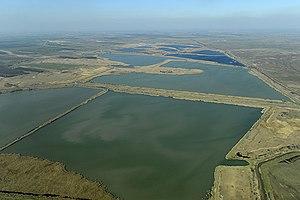
Le parc national de Hortobágy est le plus grand des parcs nationaux de Hongrie. Il a été créé le 1ᵉʳ janvier 1973 sur un domaine de 52 000 hectares, pour être ensuite progressivement agrandi : en 2020, il s'étend sur 80 000 hectares. Le parc est une réserve de biosphère de l'Unesco depuis 1979 et il a été inscrit en 1999 sur la liste du patrimoine mondial sous le nom « Parc national de Hortobágy - la Puszta ».